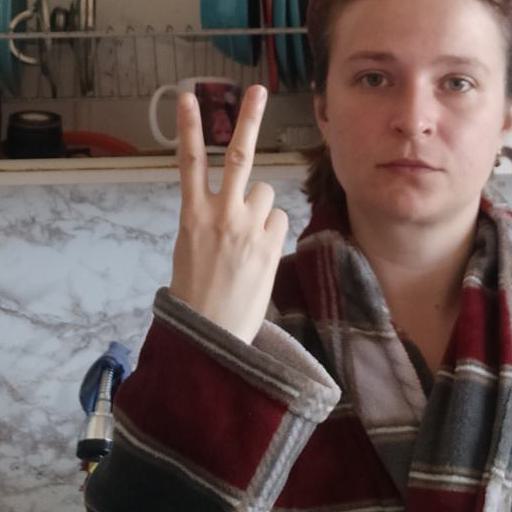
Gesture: peace_inverted